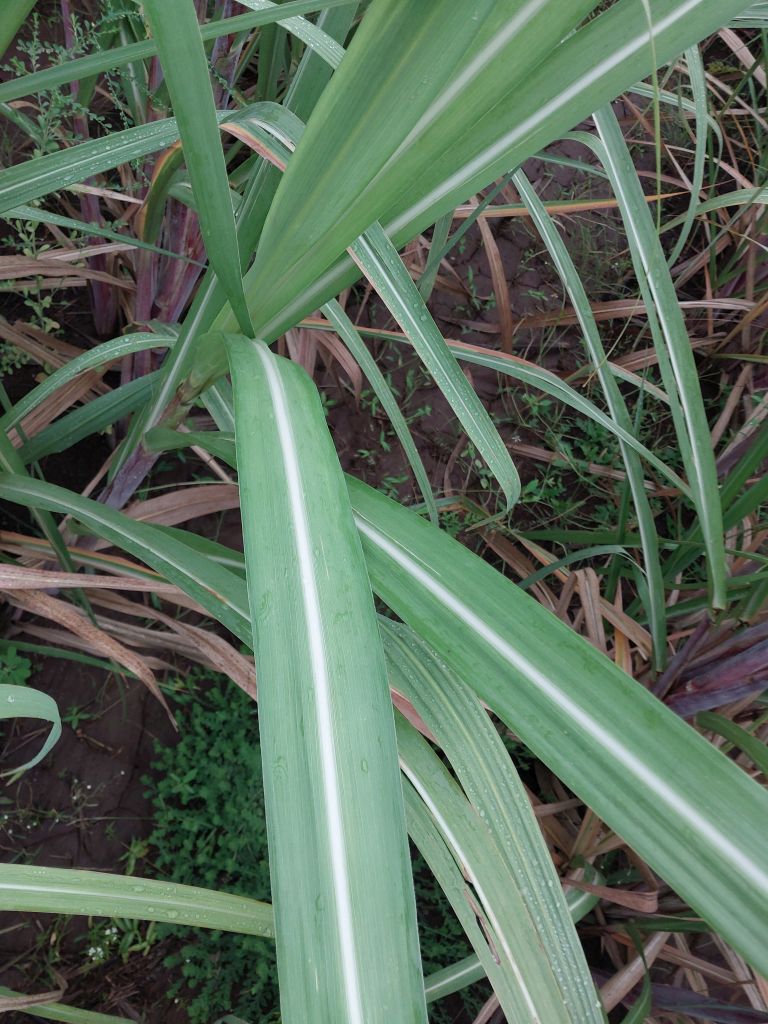
Label: Healthy